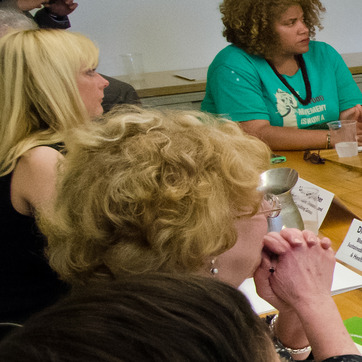
Material: hair